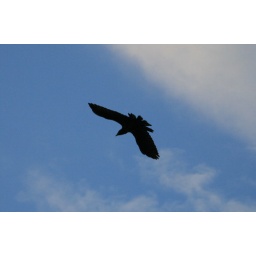
snapping away from under a tree as the bird shot out and back again